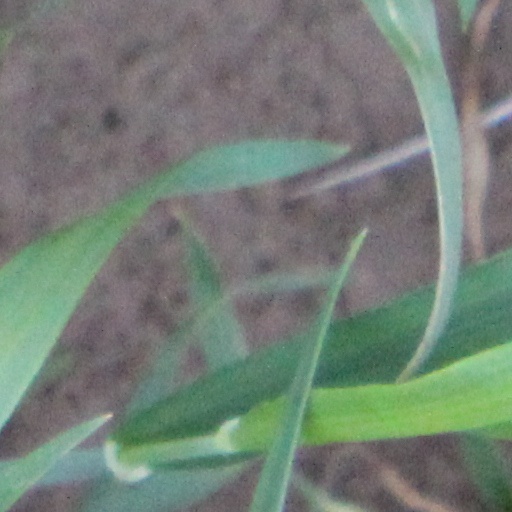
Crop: wheat